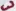
Number: 3